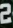
Number: 2